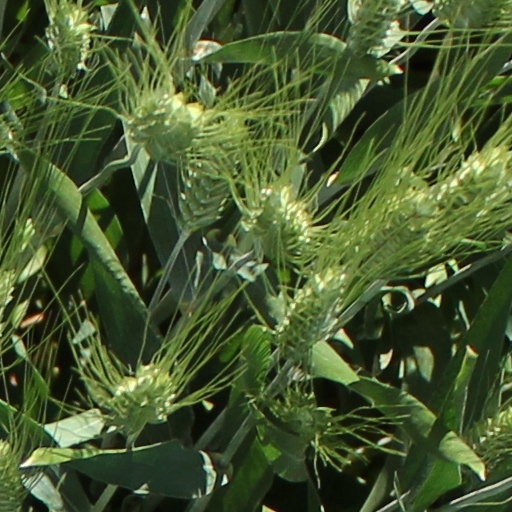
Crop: wheat